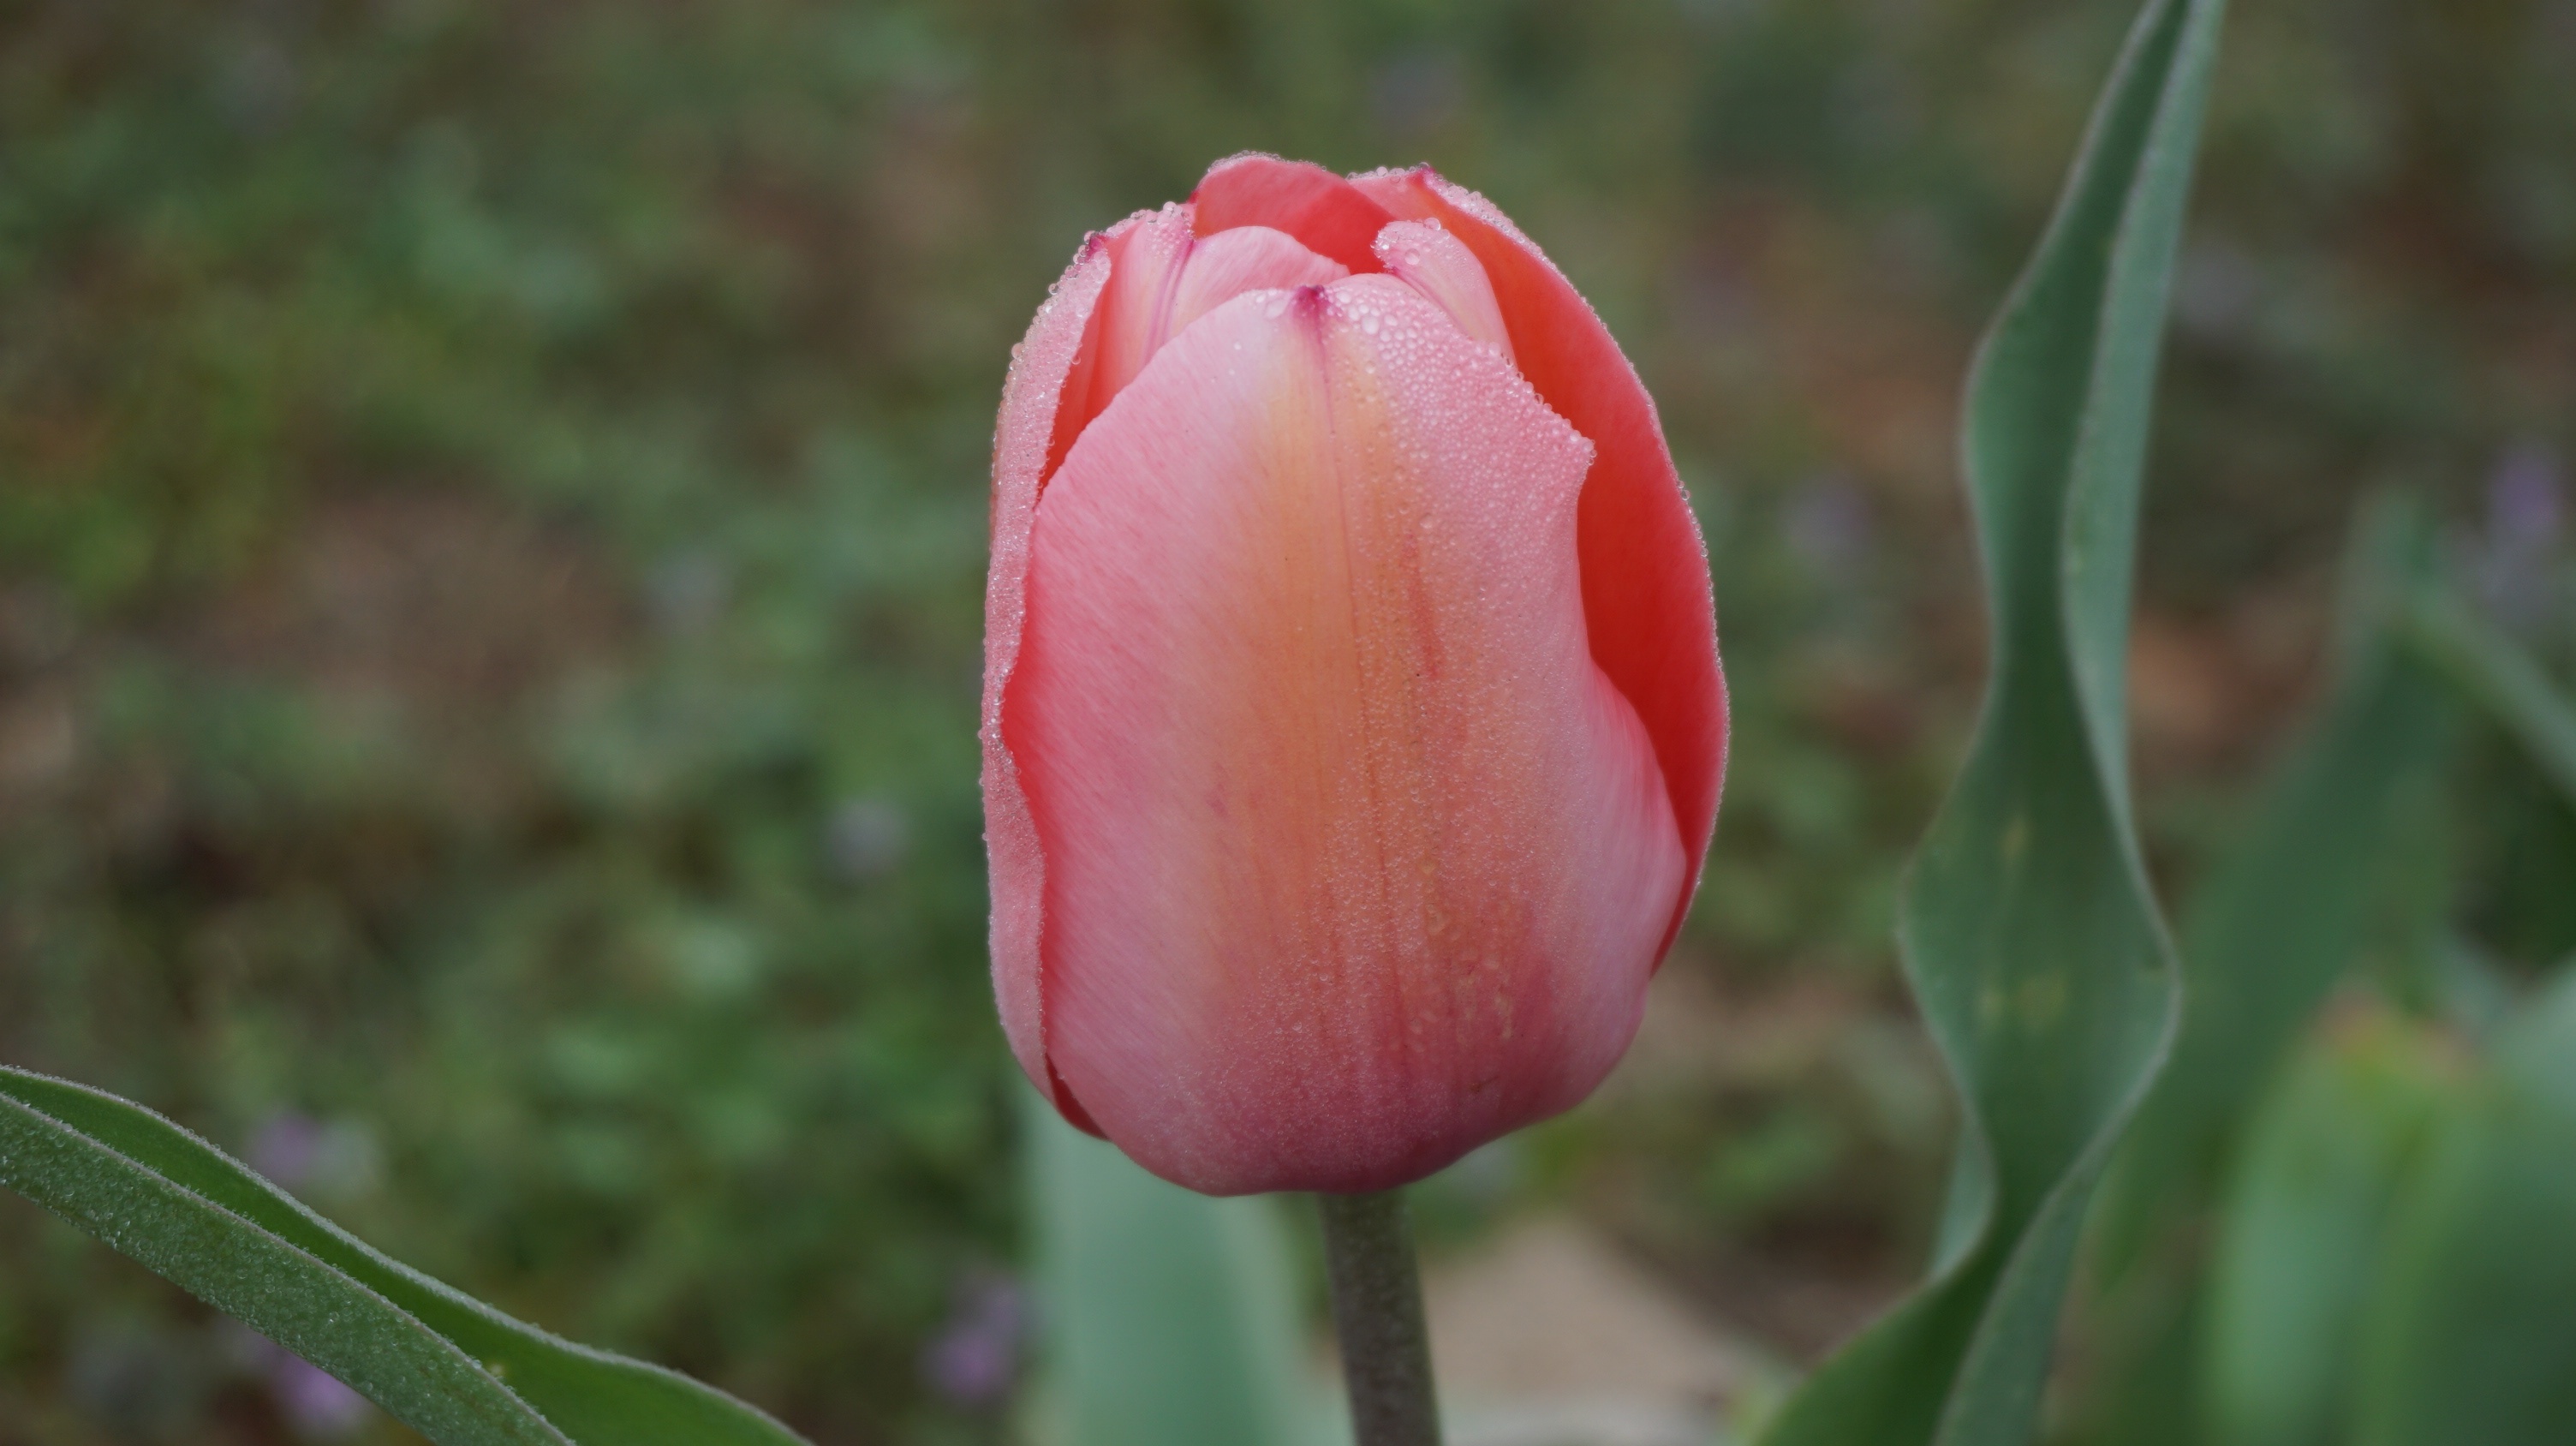
plant, flower, petal, tulip, spring, pink, flora, flowers, tulips, blooms, bud, macro photography, flowering plant, lily family, plant stem, land plant